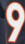
Number: 9